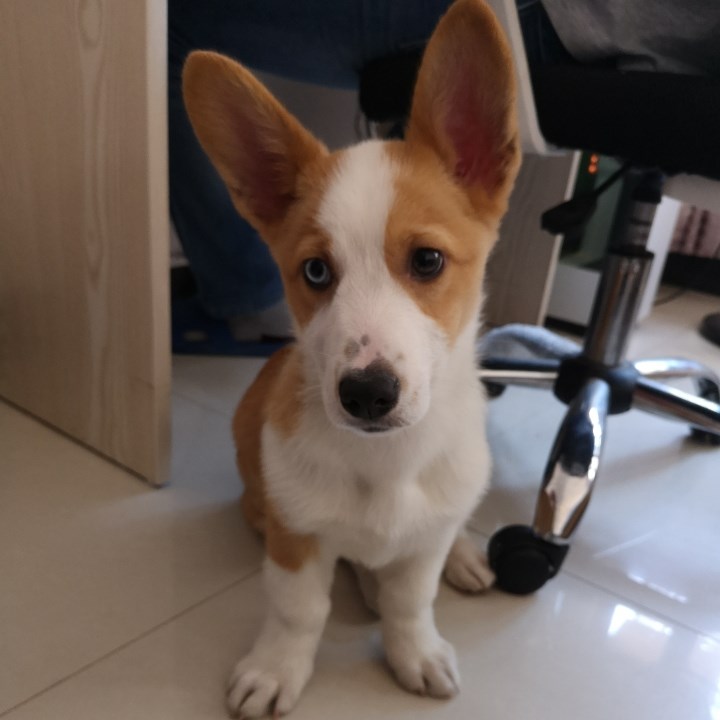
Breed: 2909-n000116-Cardigan